If There Is a Reason to Study

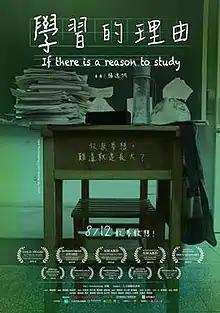

If There Is a Reason to Study (Native title: 學習的理由) is an ethnographic documentary film spanning 7 years directed by Adler Yang. The production of the film started in March 2009, when Yang was 14 years old, studying at the Humanity (RenWen) Junior High School as a grade 8 student. The film was theatrically released in Taiwan and Hong Kong since August 2016 by crowdfunding, screening at major theaters in Taipei, Taoyuan, Taichung, Kaohsiung, Yilan, Kowloon, etc. The film has also been selected in more than 10 film festivals internationally, receiving 11 awards and recognitions.